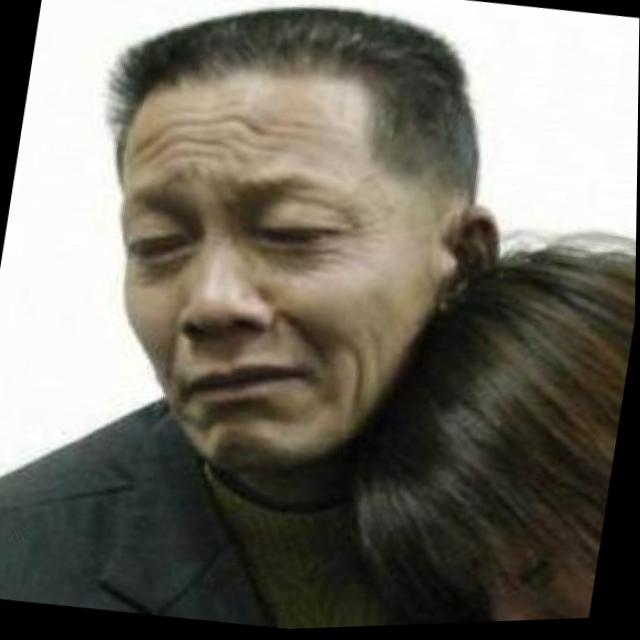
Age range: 45-64